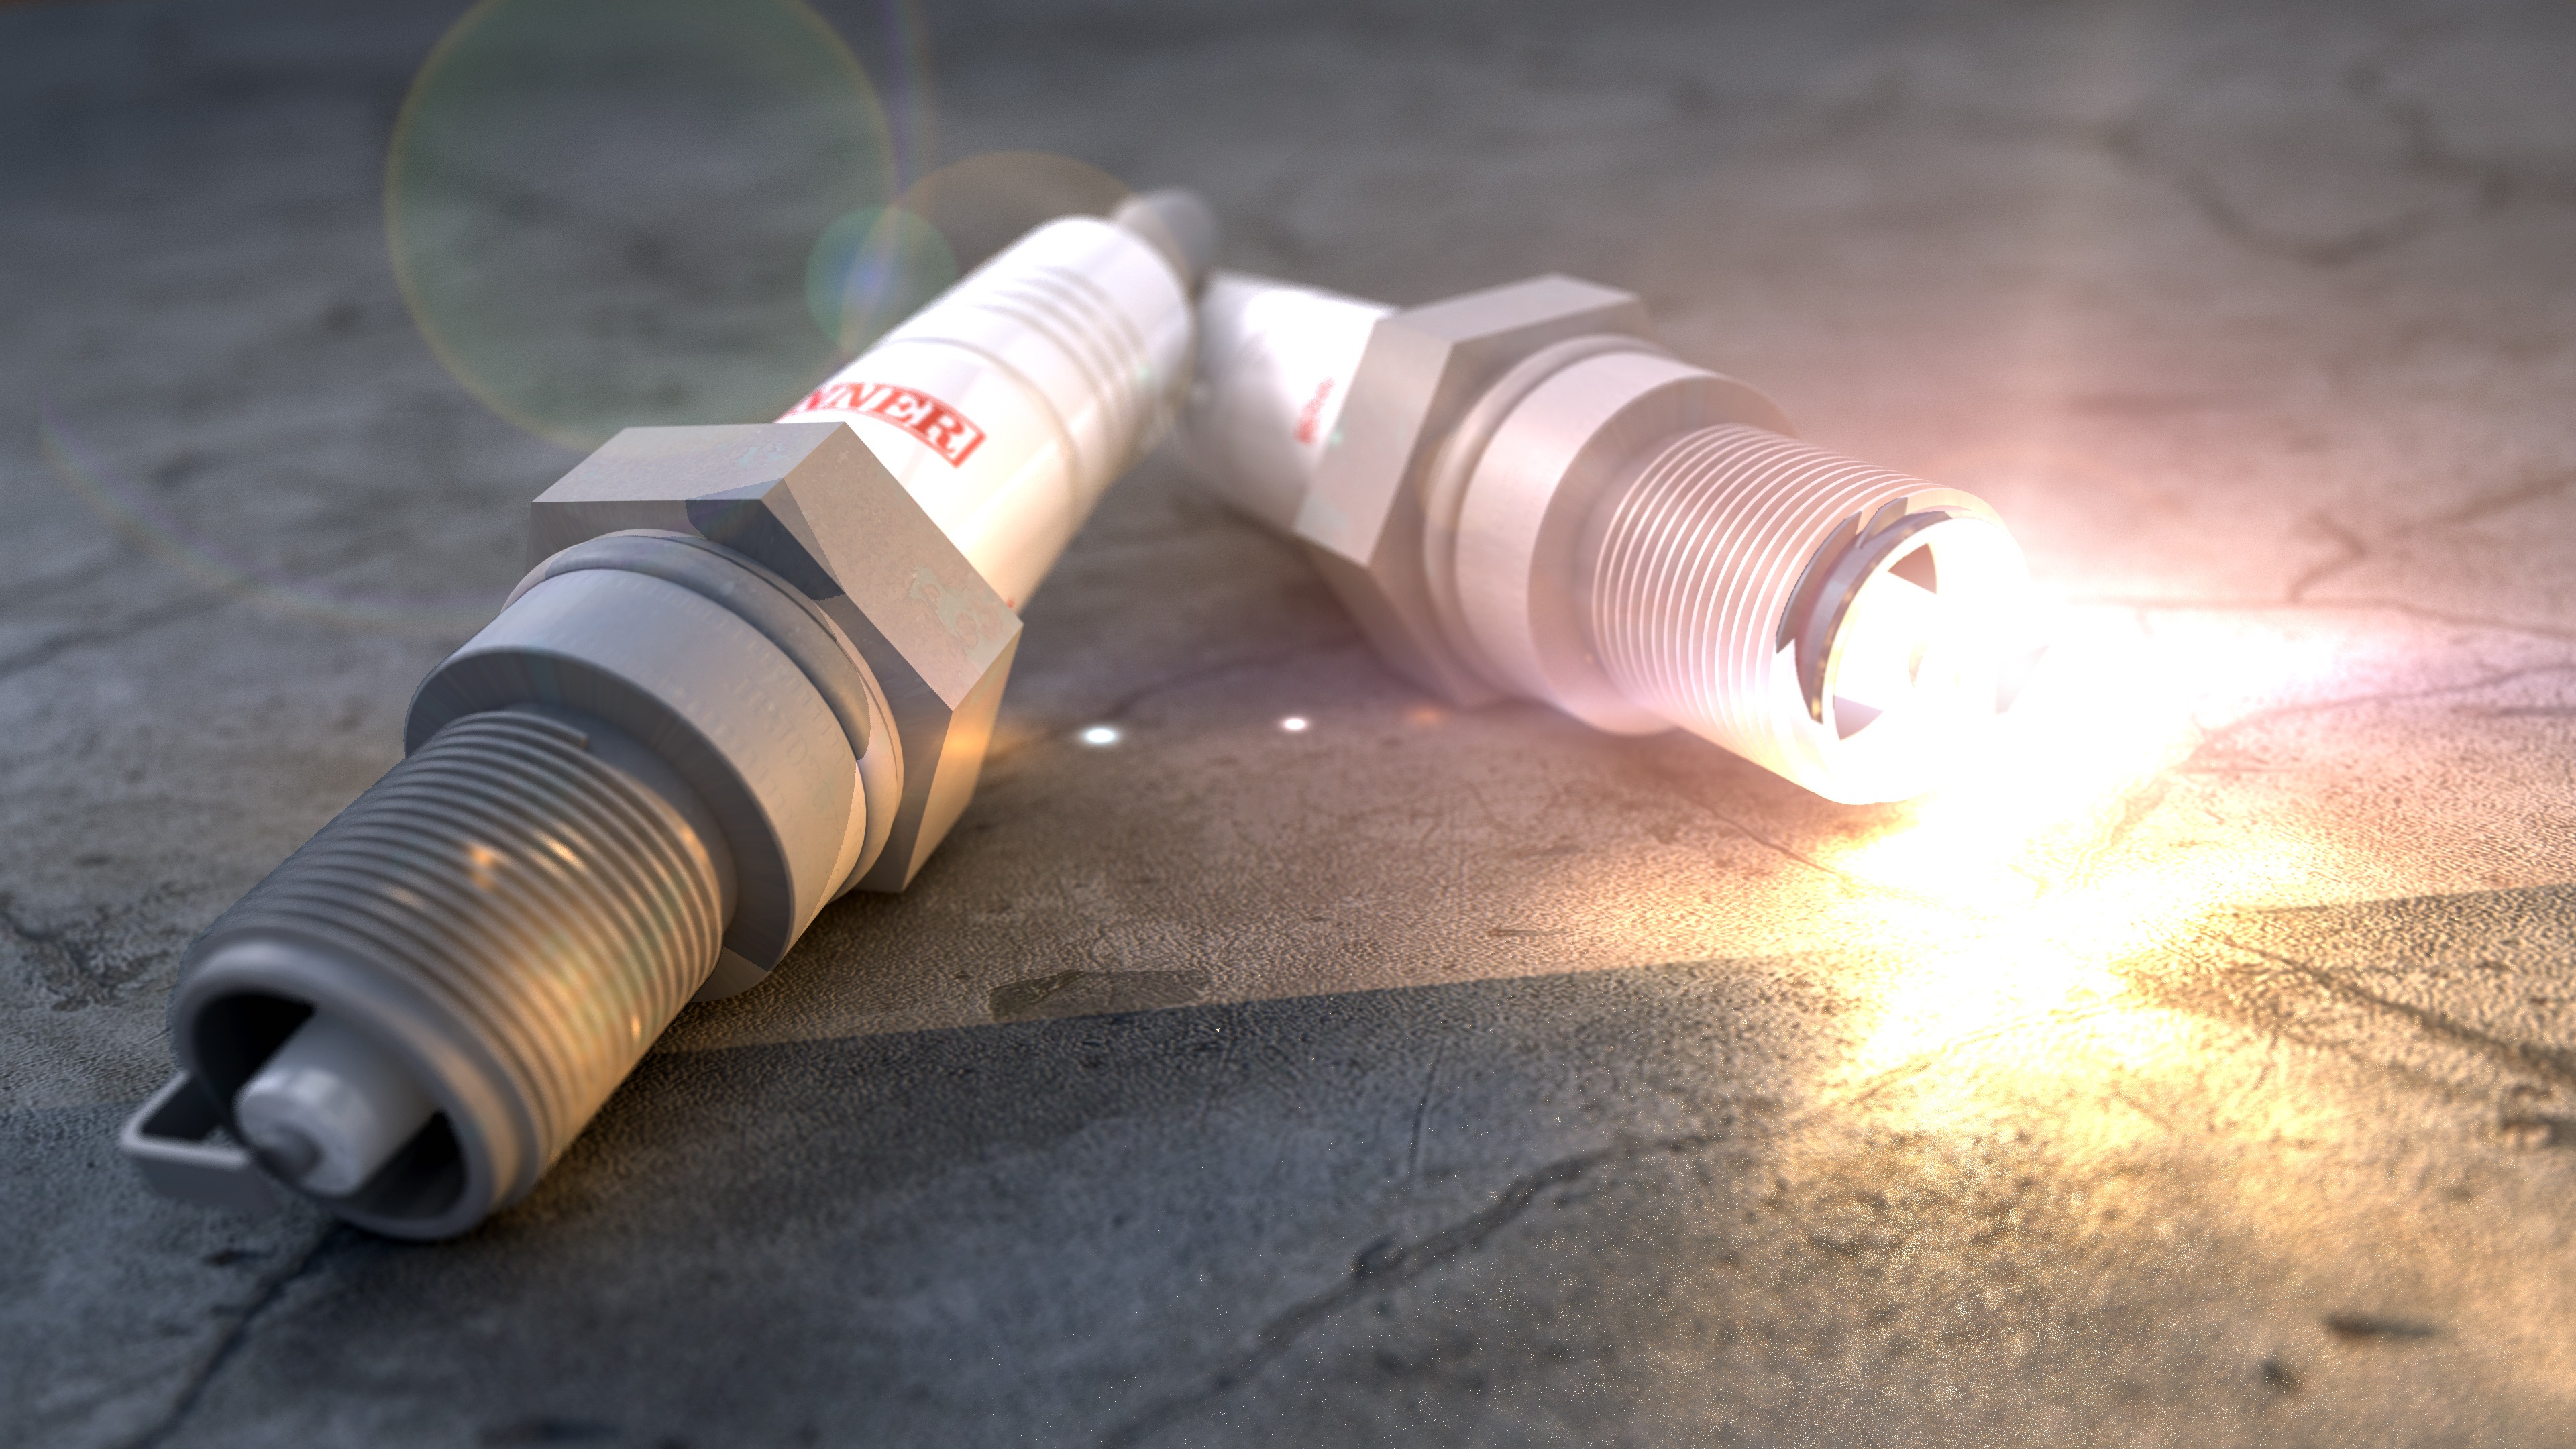
light, car, spark, electricity, laser, ignition, spark plug